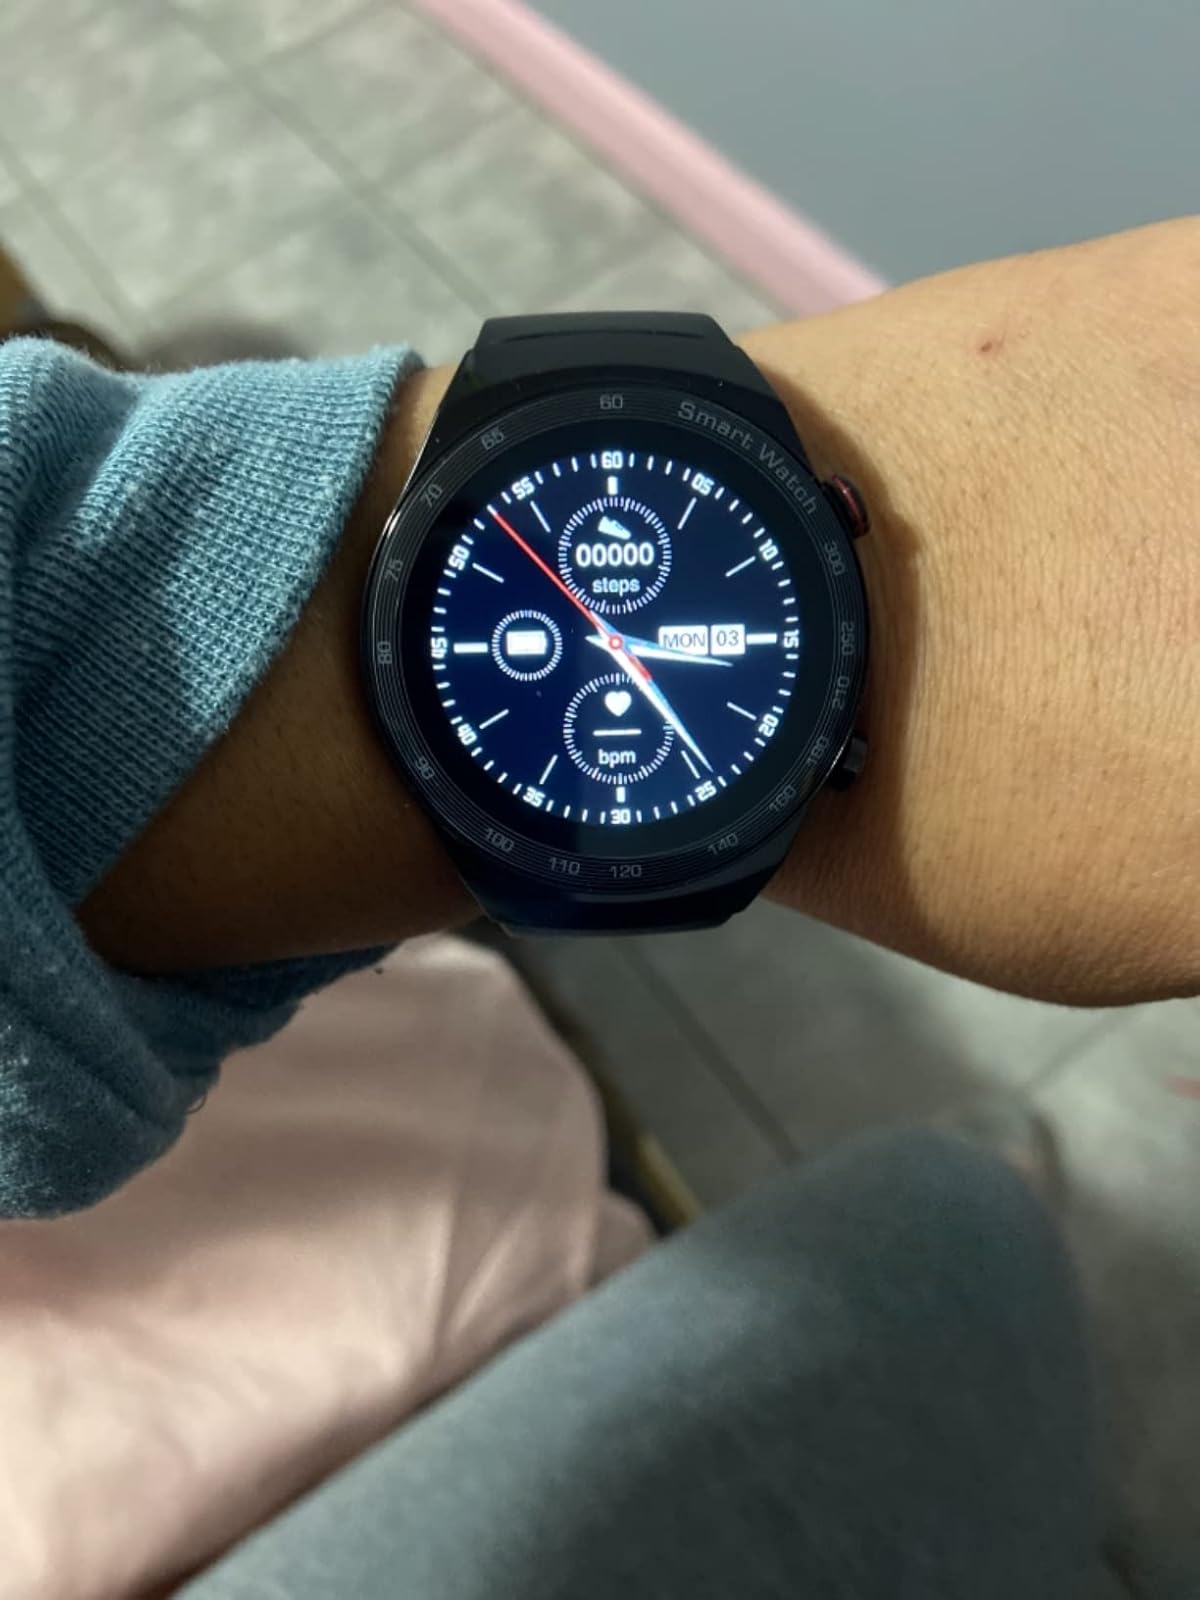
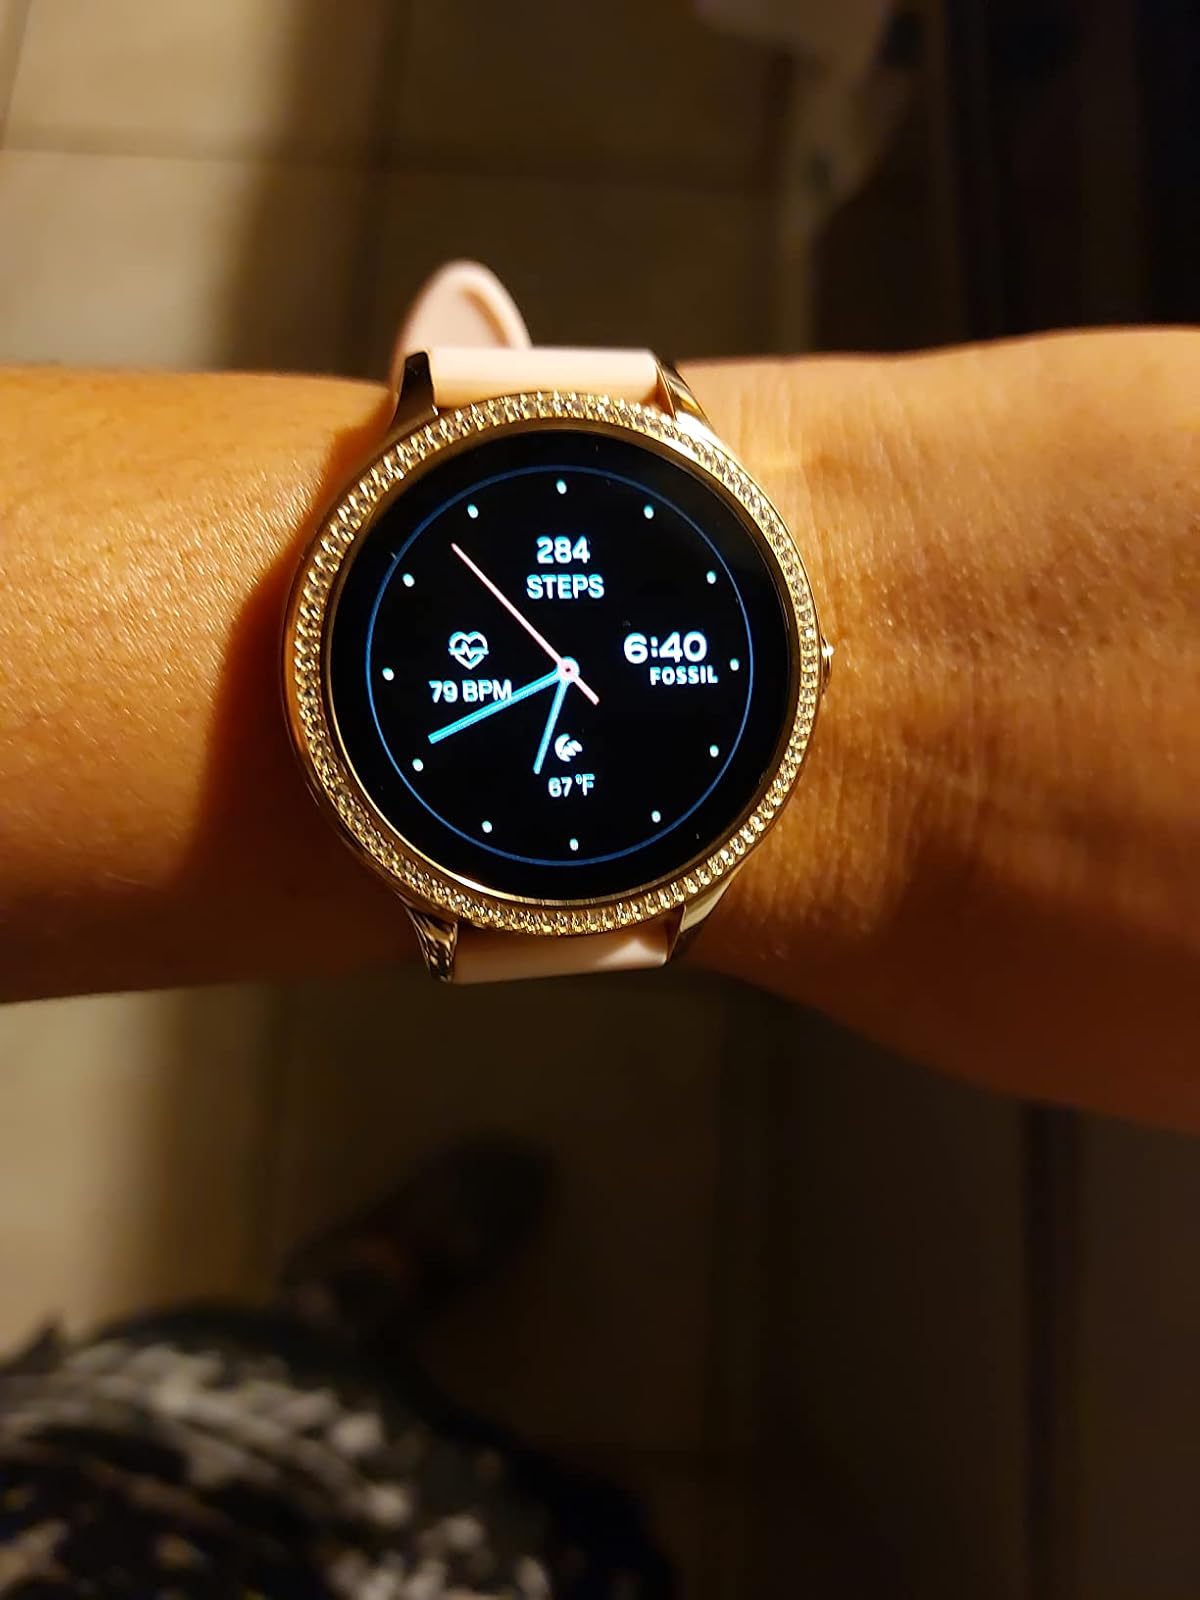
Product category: smartwatch
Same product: no